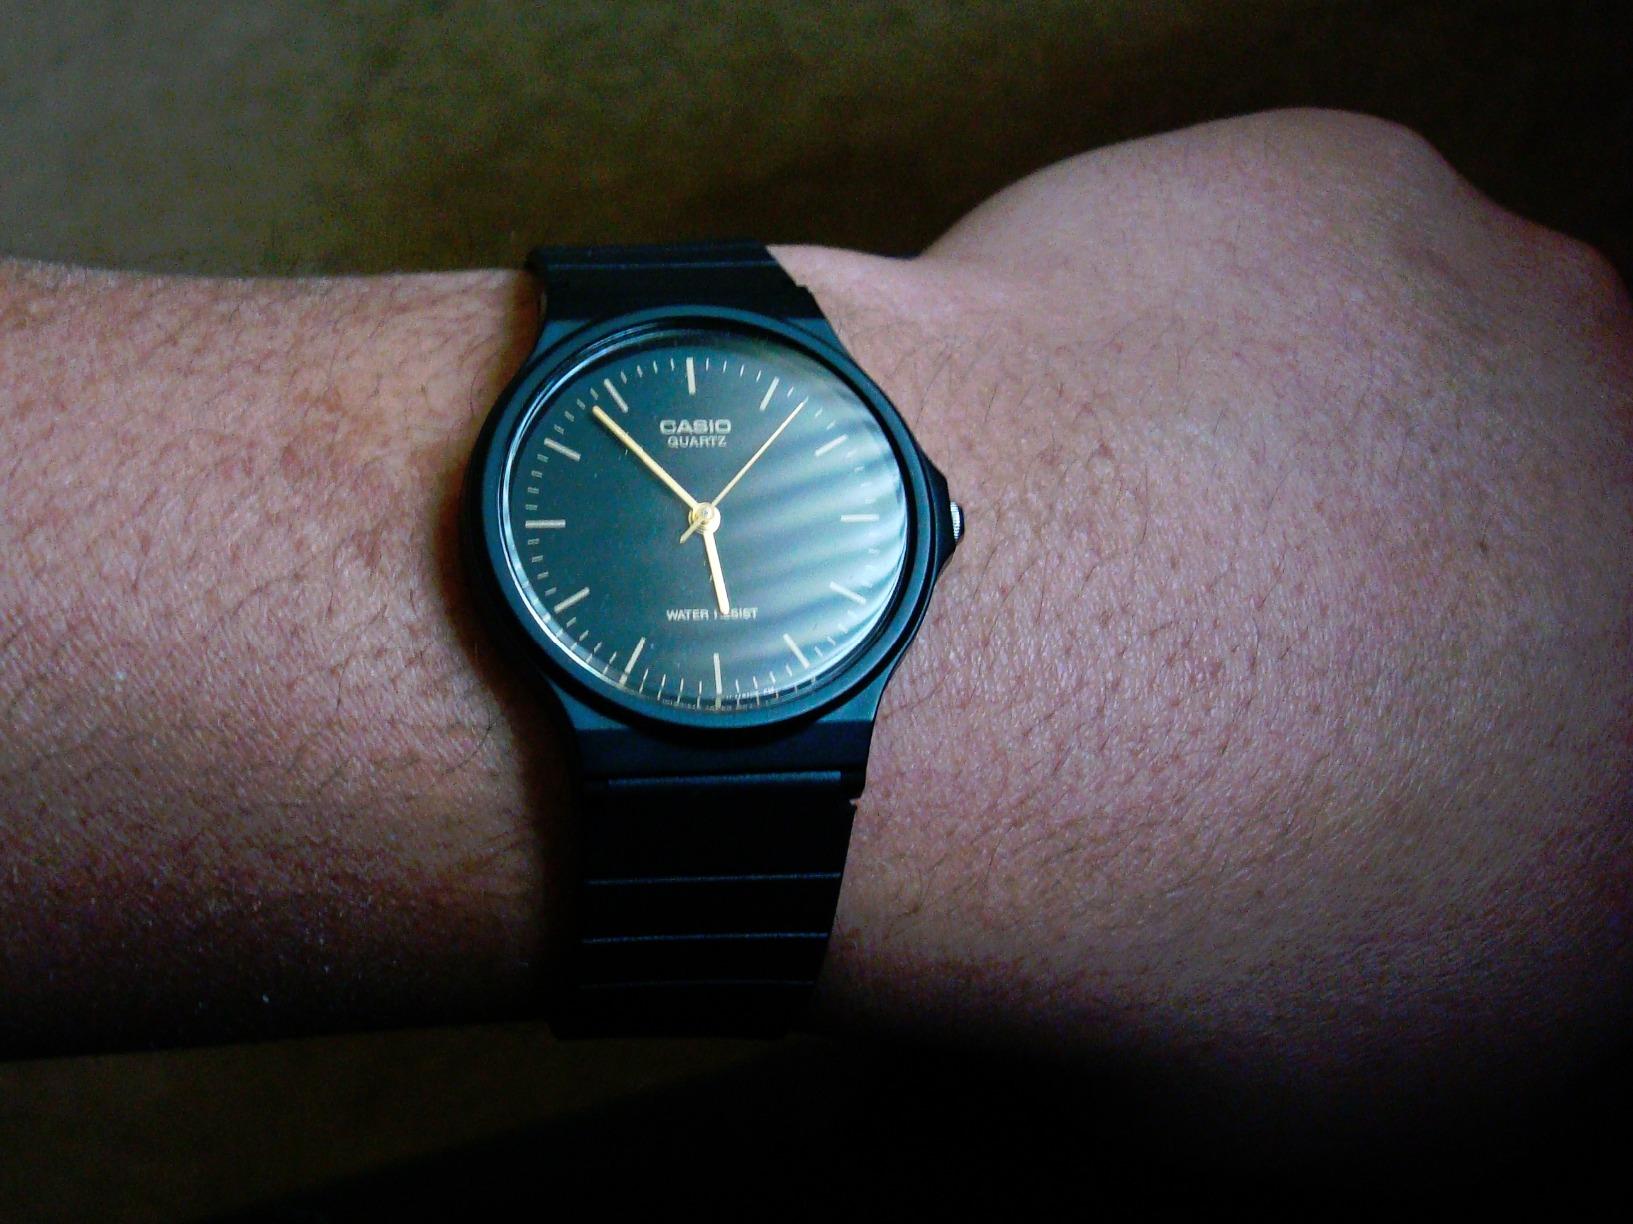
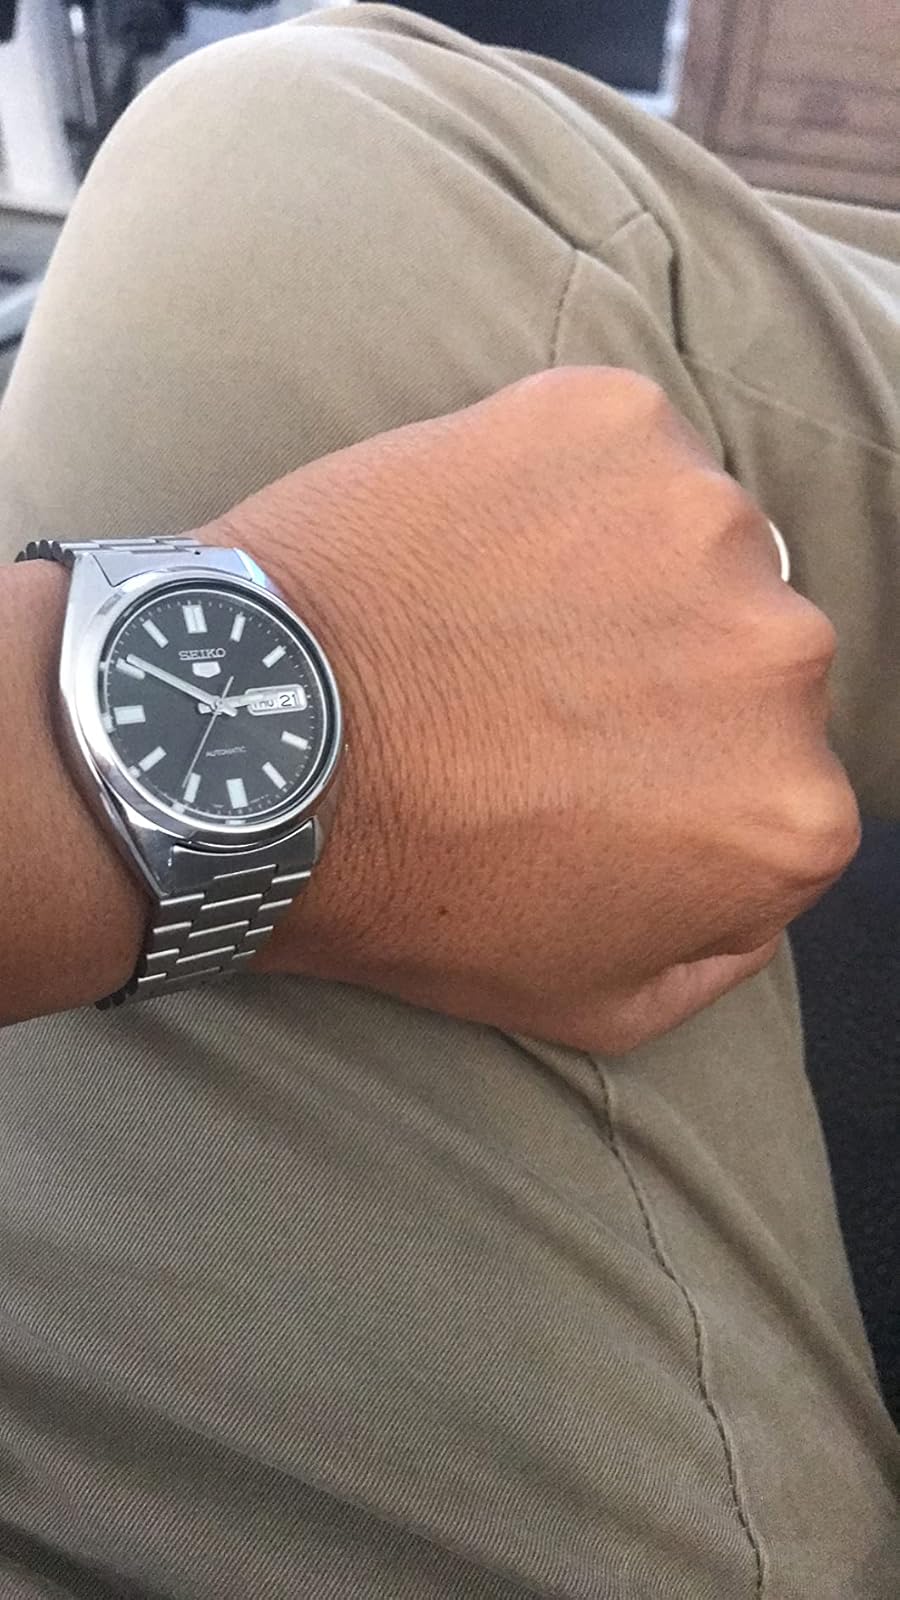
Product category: accessories_watch
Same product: no